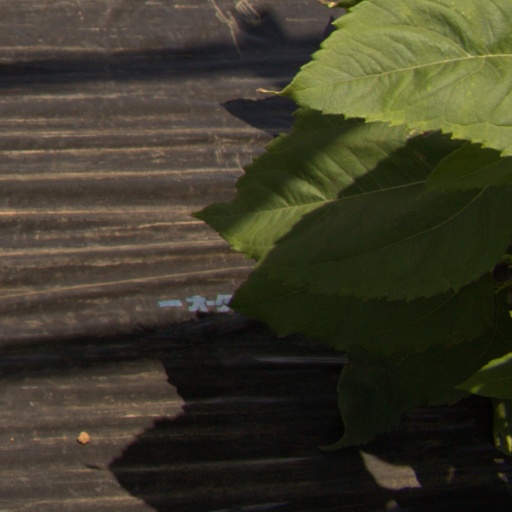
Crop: Jerusalem artichoke